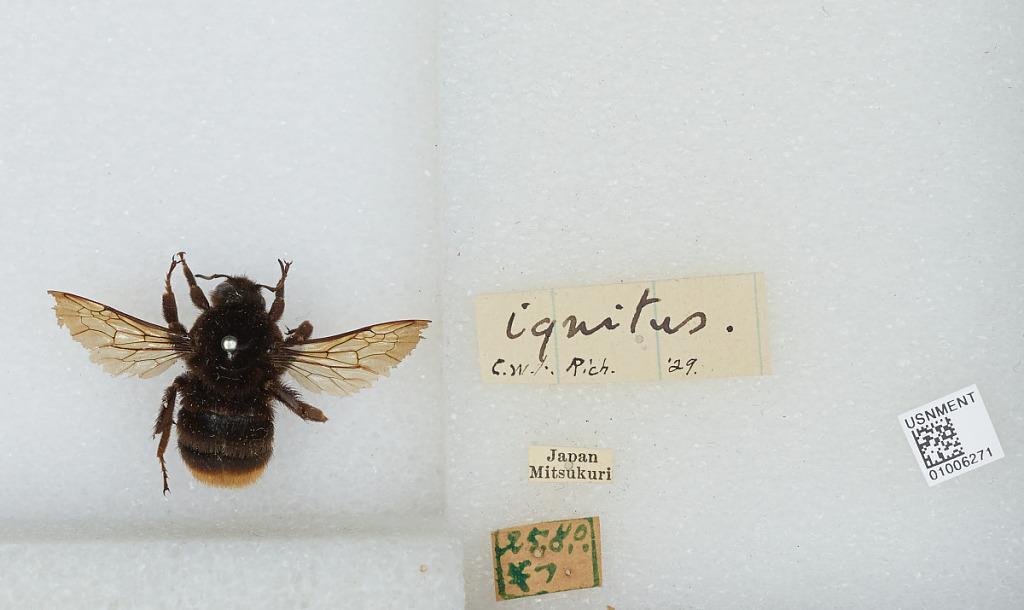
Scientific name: Bombus (Bombus) ignitus Smith
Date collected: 1925-5-8
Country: Japan
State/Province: Nagano
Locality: Mitsukuri